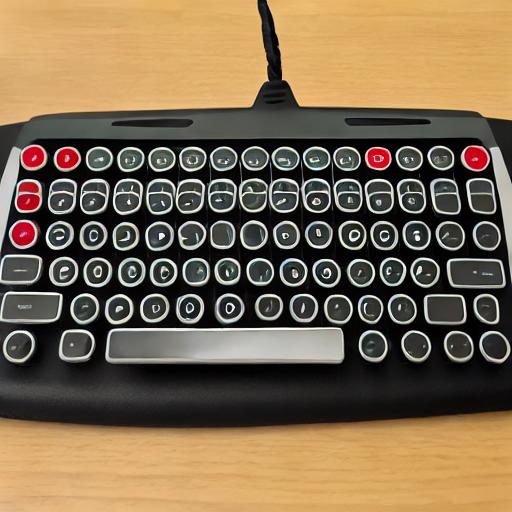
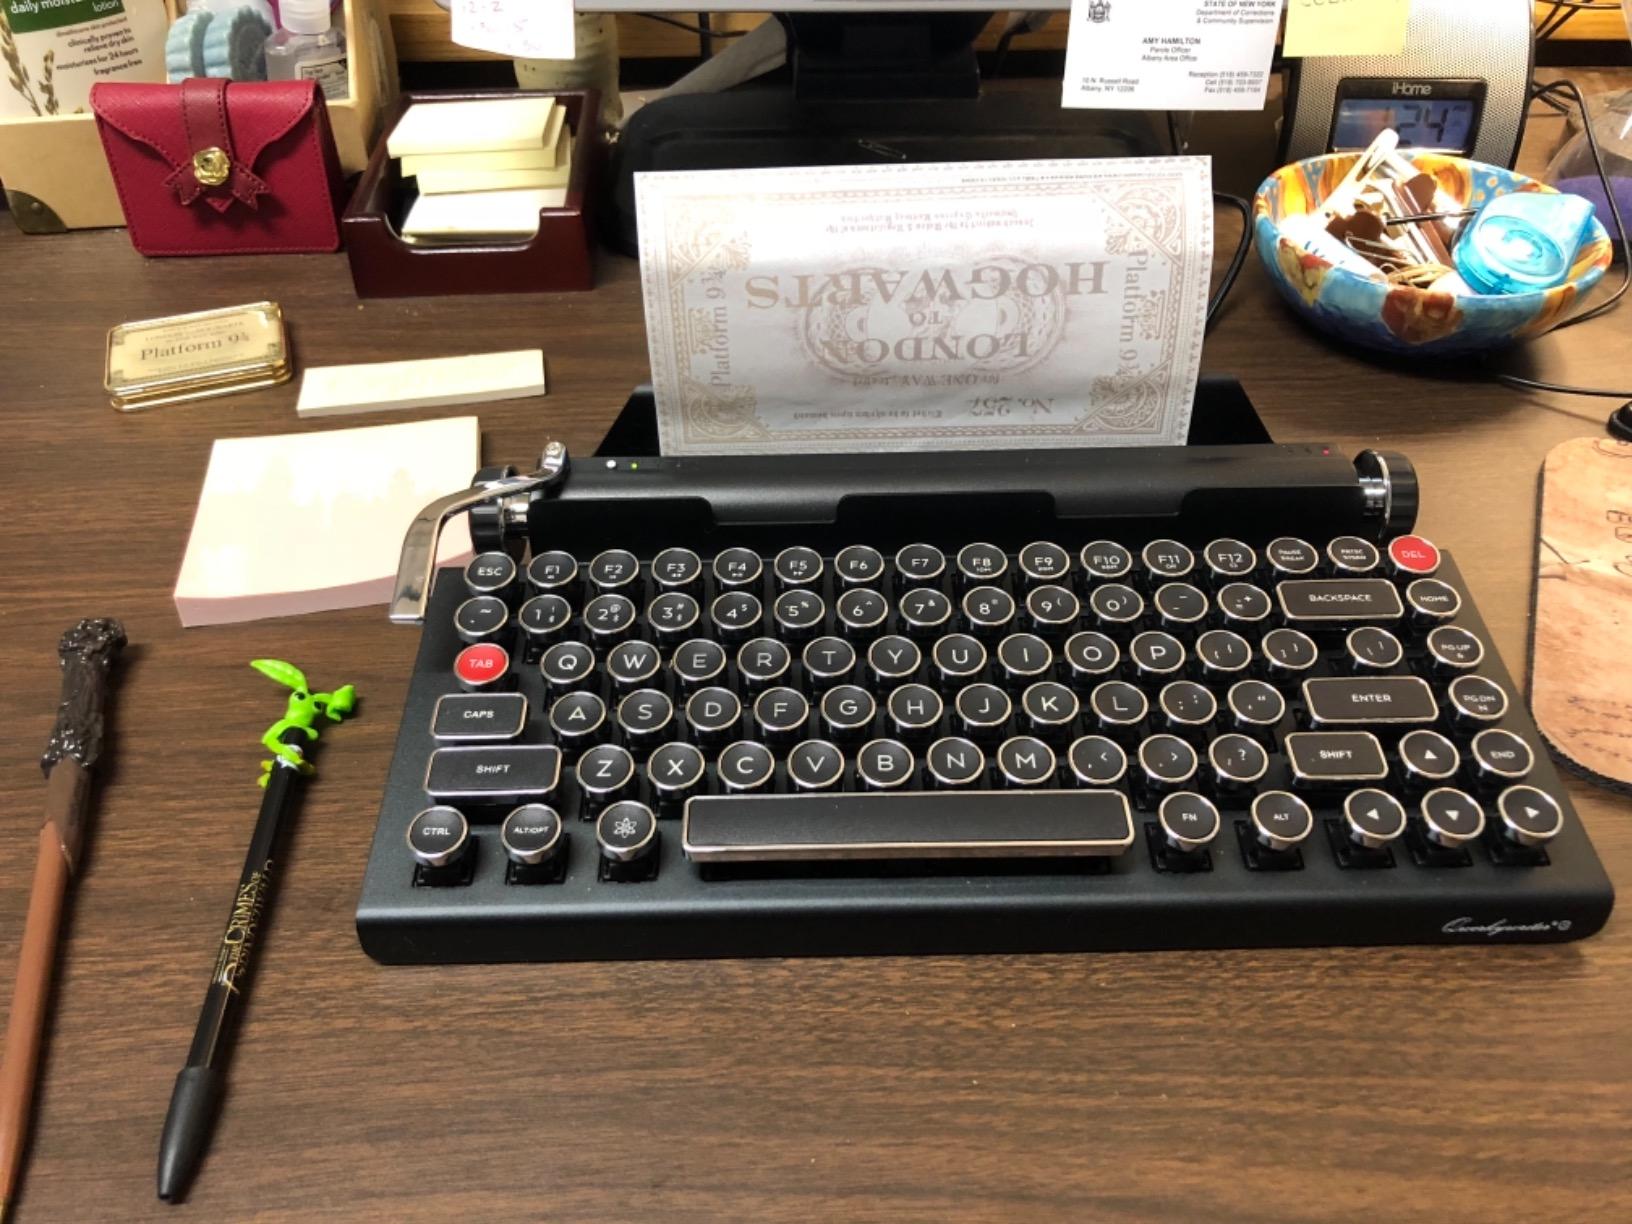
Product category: keyboard
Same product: no